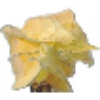
Label: Physalis with Husk 1